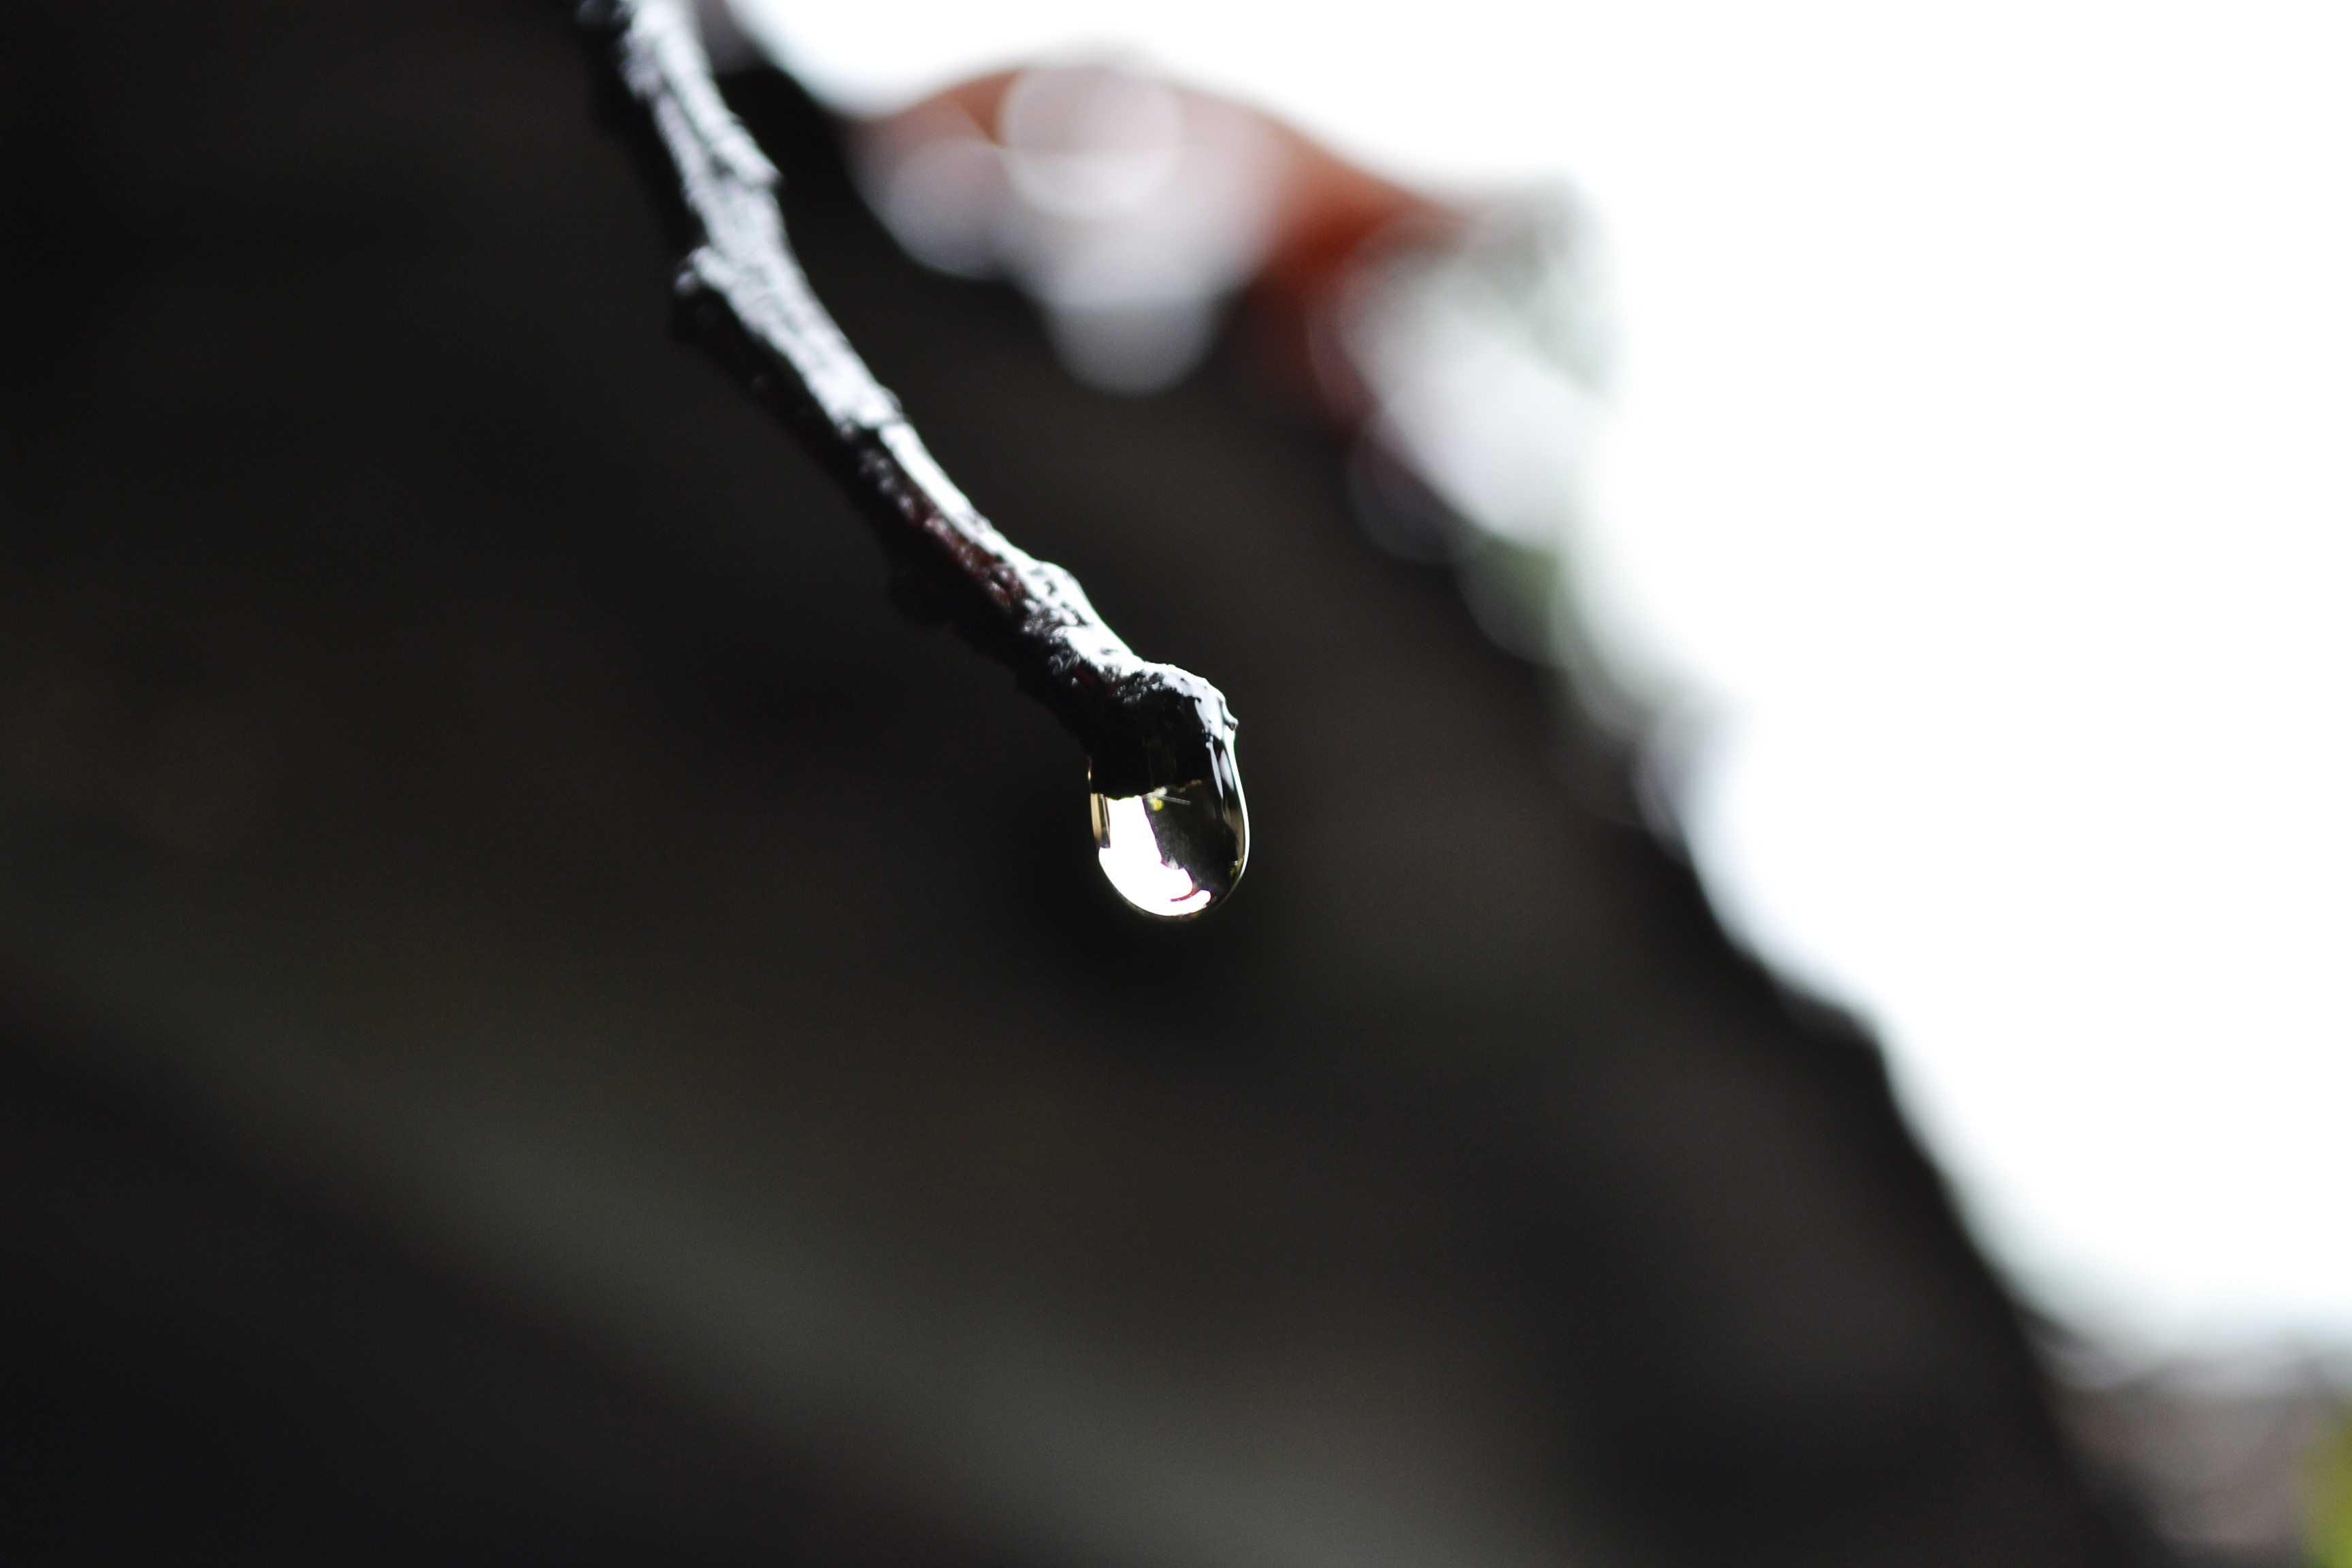
hand, water, nature, drop, water drop, chain, black, rain drop, close up, jewellery, sri lanka, ceylon, macro photography, fashion accessory, mawanella